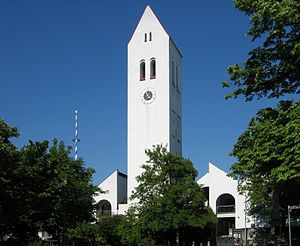
Ismaning
Kirke i Ismaning
Ismaning er en kommune i Landkreis München, i den tyske delstat Bayern.